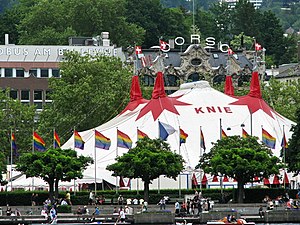
Cirkustelt / Galleri
Et cirkustelt er en type telt, der benyttes til cirkus. Teltet er derfor ofte indrettet til netop denne type optræden.